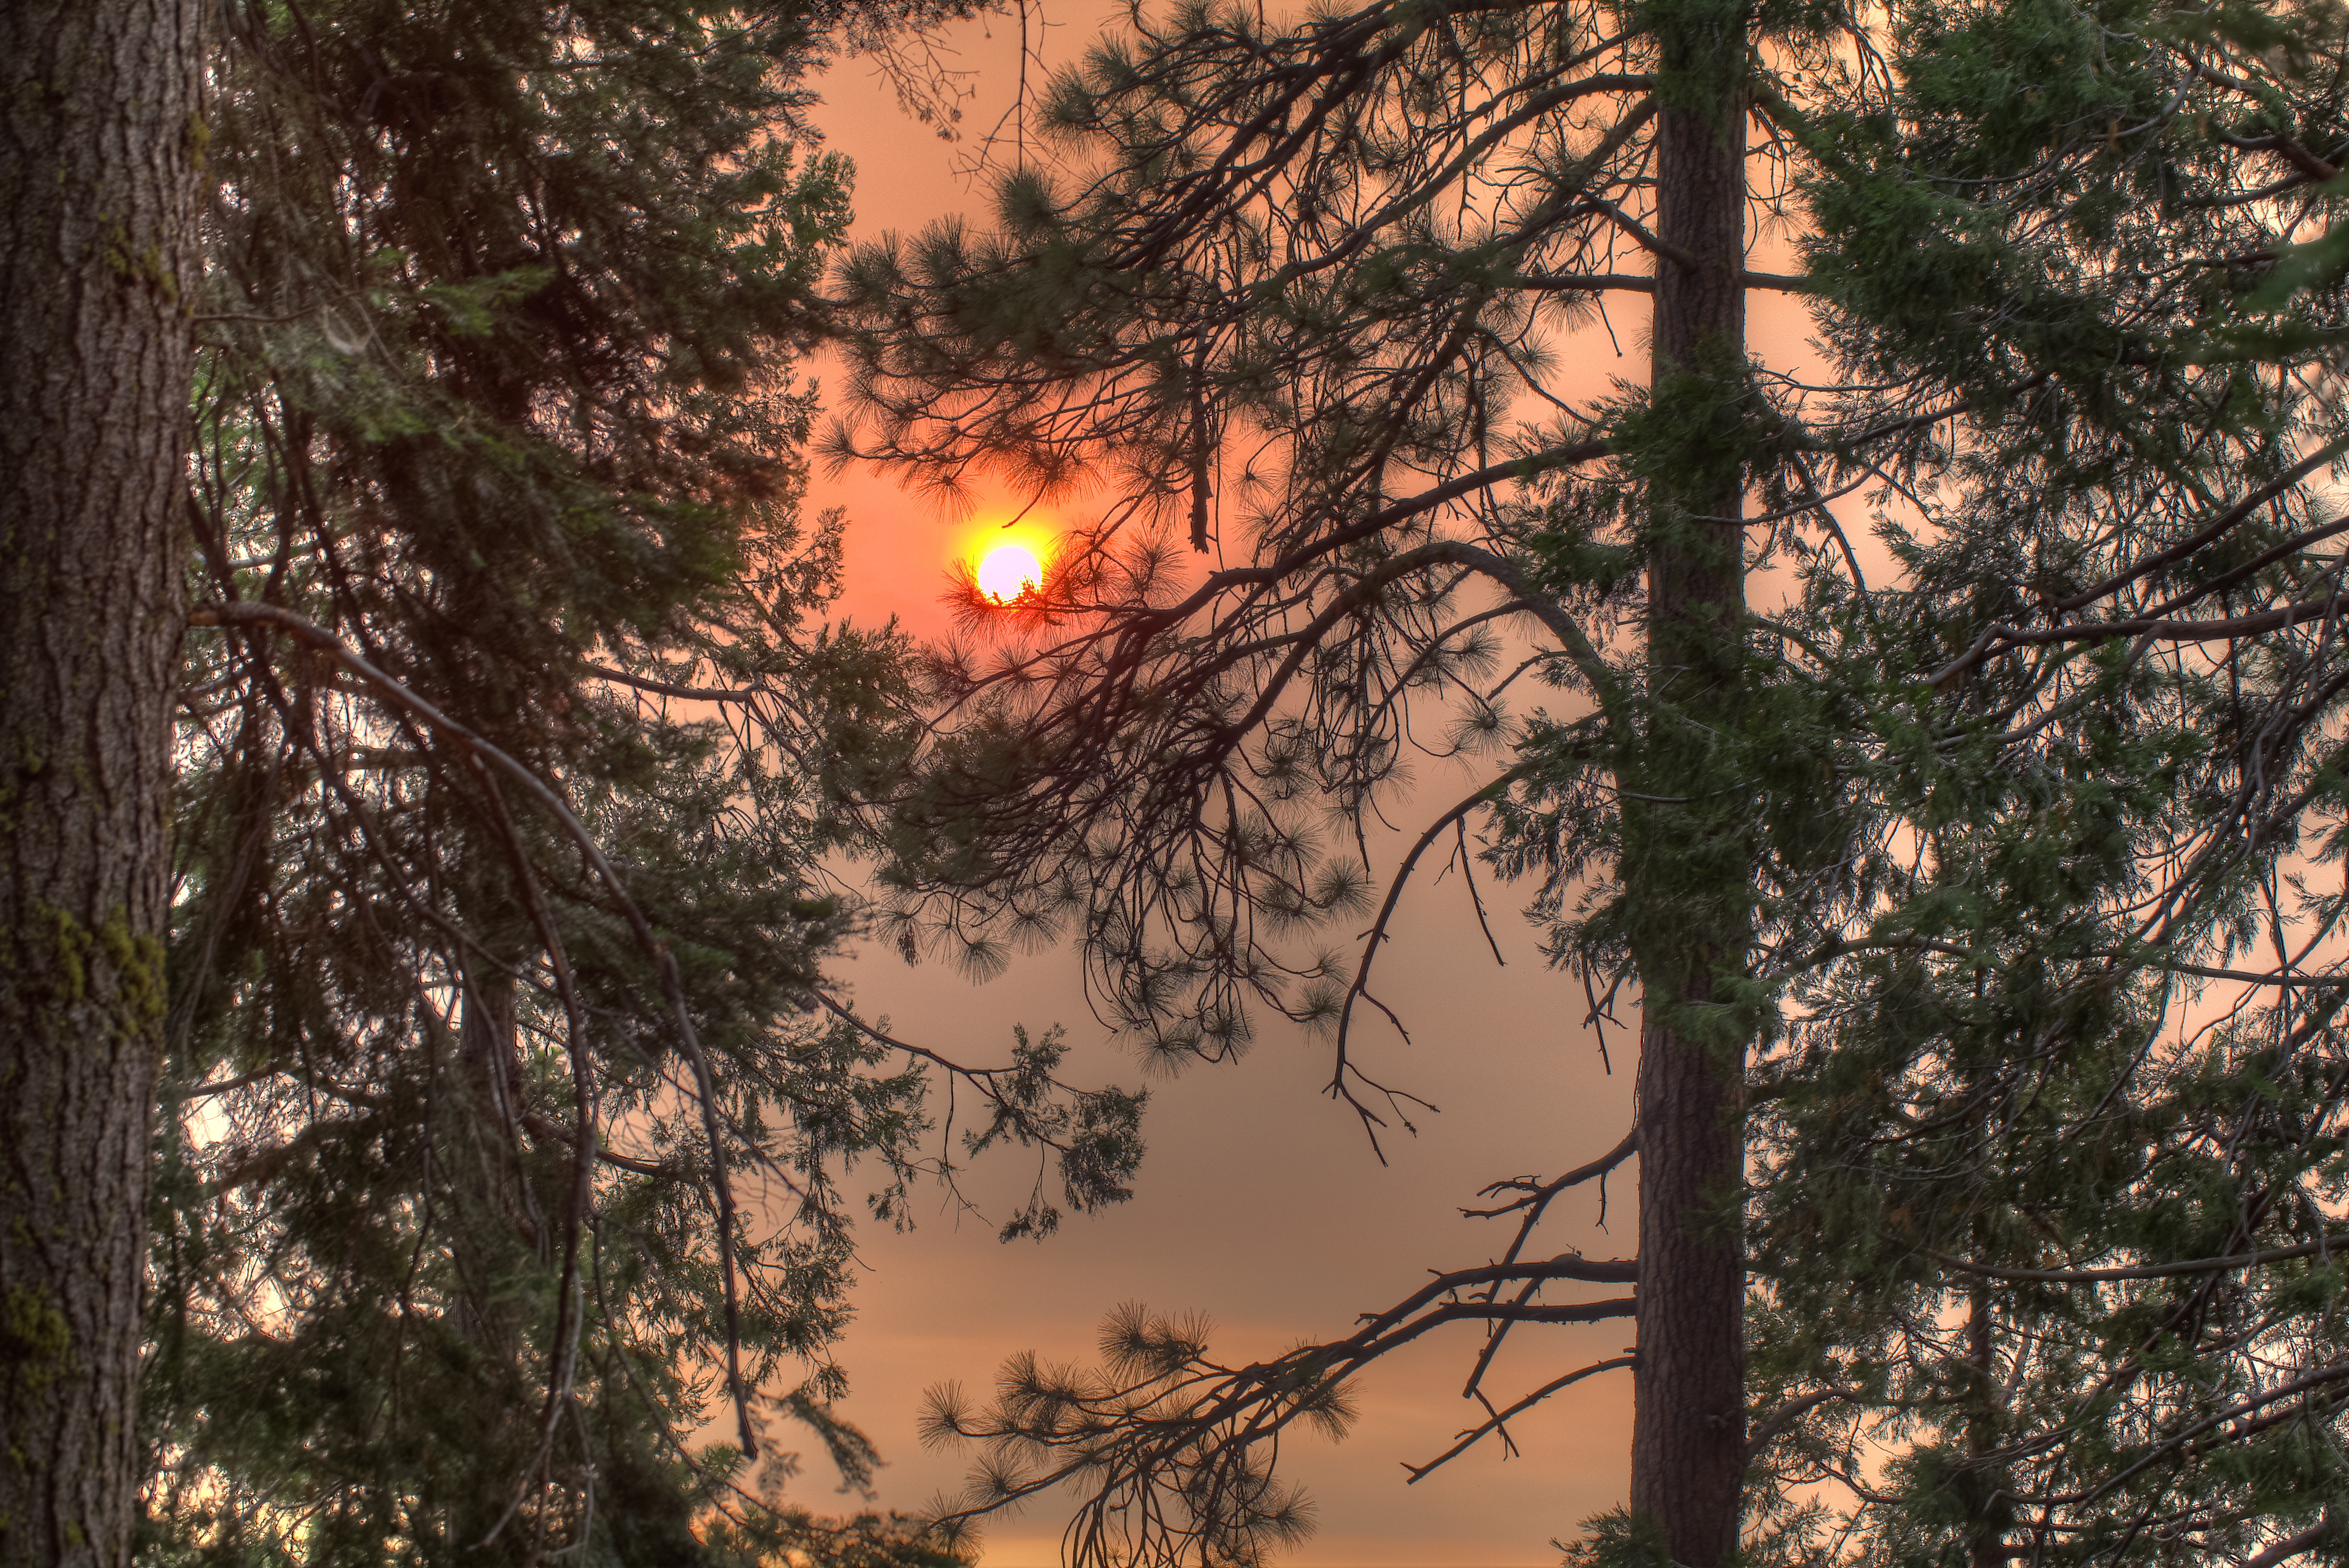
tree, nature, forest, outdoor, branch, sunset, sunlight, morning, leaf, evening, autumn, california, hdr, unitedstates, pines, us, sequoia, threerivers, atmospheric phenomenon, woody plant